Farewell Herr Schwarz

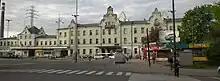
A three-story light green building with a long facade and some decorative touches at the top, seen from across a plaza in front

Through interviews with her mother and Michla's friends, Reuveny tells her grandmother's story. She survived the ghetto and later deportation to concentration camps, the only member of her family to do so. She made her way to Łódź after the war, where a stranger she encountered, upon confirming her identity, told her Feiv'ke had been taken as a prisoner of war and survived. He would indeed meet her at the station the following evening. But when it came time to take her to the station, the same stranger told her that Feiv'ke had been among refugees killed the night before by Polish nationalists resentful of the influx in the aftermath of the war. She instead began the journey that would ultimately end with her settling in what soon became Israel.